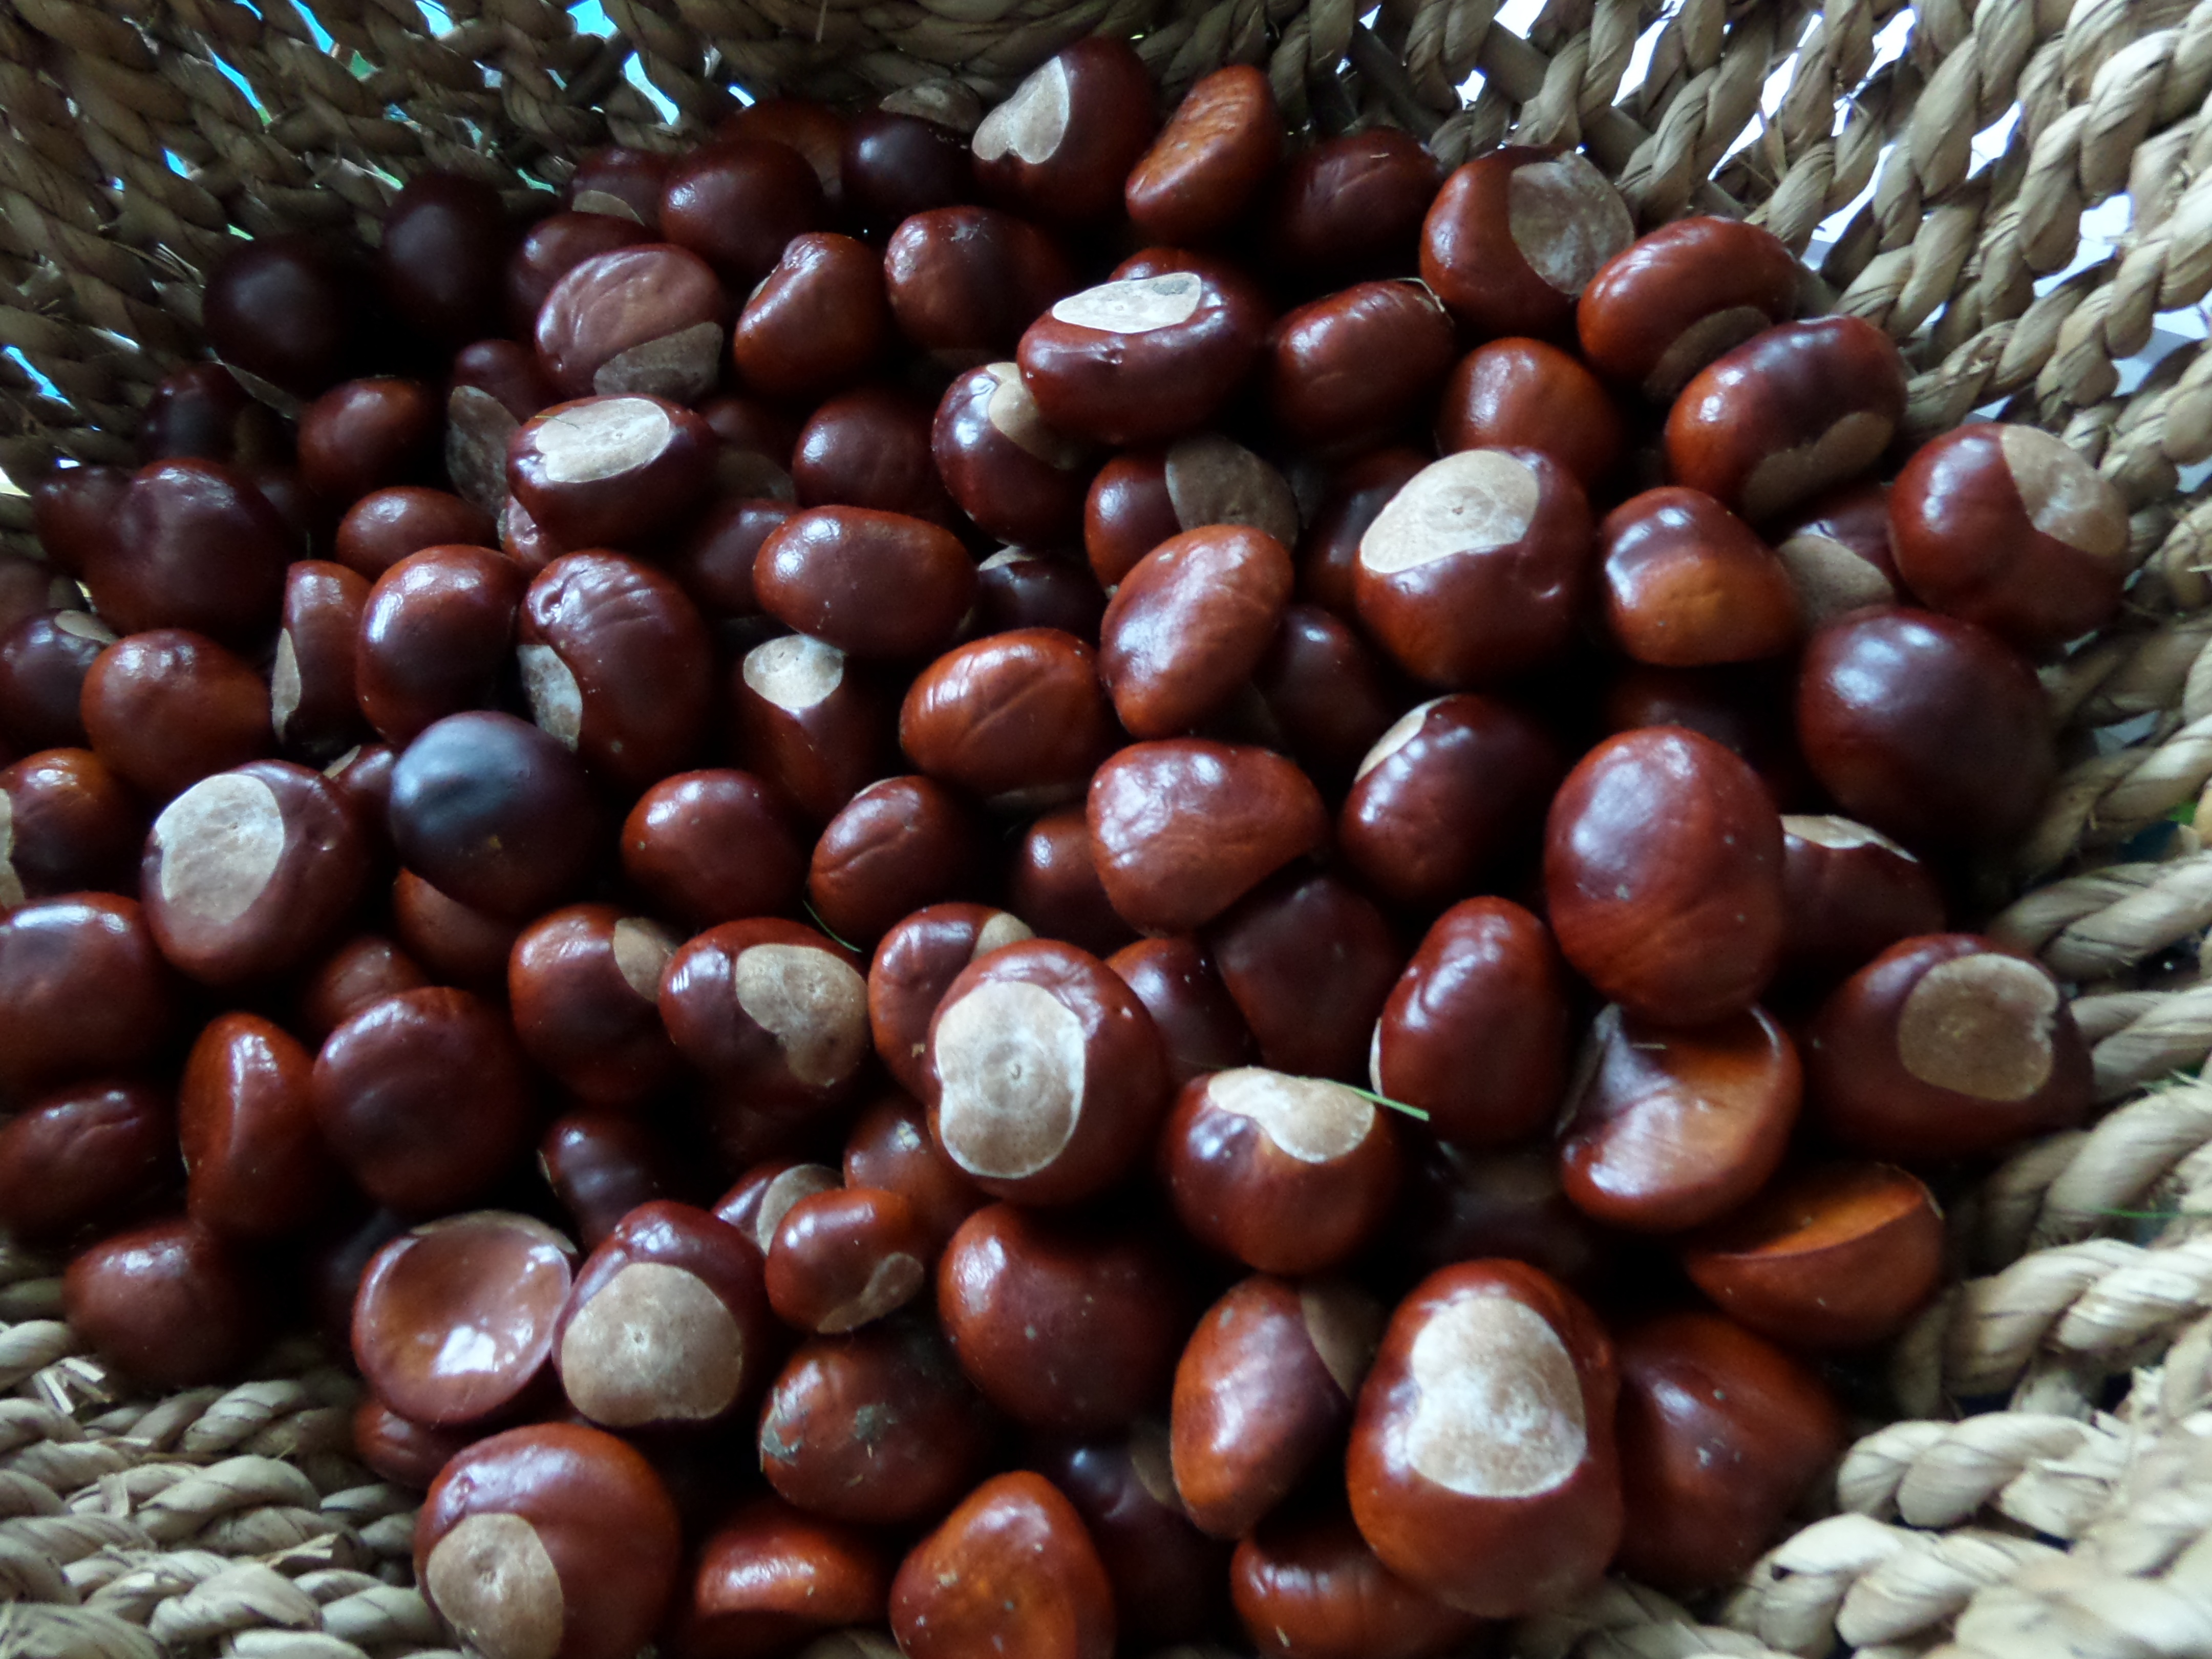
fruit, food, produce, vegetable, crop, autumn, basket, seeds, hazelnut, chestnut, flowering plant, common bean, nuts seeds